Zion Hill Mission

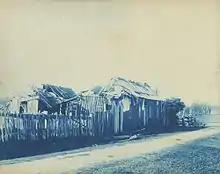
The last remaining cottages of the mission, circa 1895.

By 1843, it was becoming apparent that the mission was in trouble. Governor George Gipps, who had visited the area in 1842, had indicated to the missionaries that to continue receiving government funding, they would need to move their mission to a new site, further away from Brisbane. This request was likely because newly arrived free settlers in the area were beginning to resent the generous allotment of land that had been allocated to the mission. Eipper and Schmidt therefore undertook a survey of surrounding areas looking for a site to move the mission to, considering areas including the Bunya Mountains and around Wide Bay.